Friedrich Heyser

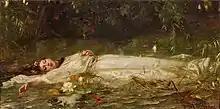
"Ophelia", 1900

Friedrich Heyser studied from 1880 to 1883 at the Academy of Fine Arts in Dresden as a student of Leon Pohle and . From 1883 to 1885, he studied with Ferdinand Keller at the Academy of Fine Arts in Karlsruhe. In 1890 he briefly attended the Académie Julian in Paris. He lived and worked in Berlin, Bad Harzburg, and Dresden.